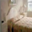
Label: bed